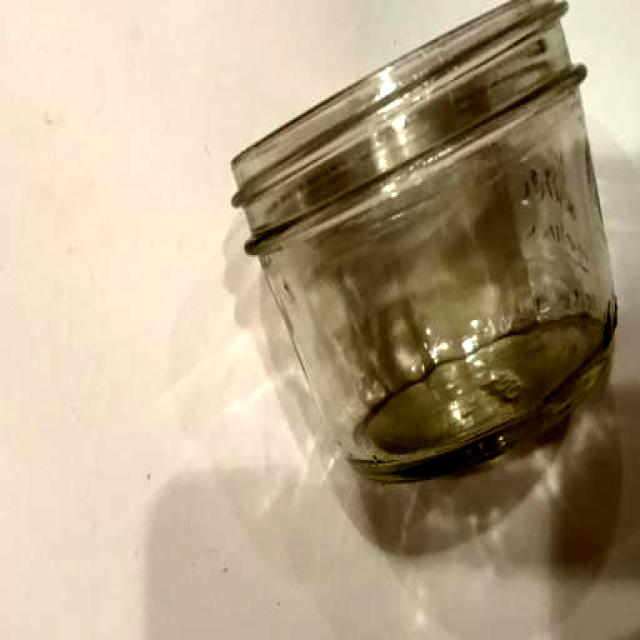
Label: Glass